Joseph Marco

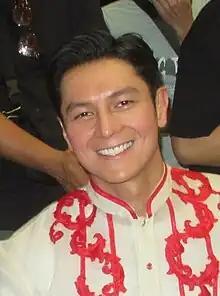
Marco in 2023

Joseph Cecil Marco (born October 4, 1988) is a Filipino actor and model who played the role of Santi Domingo in the GMA Network Philippine drama series "La Vendetta" and who is currently a Star Magic artist in the ABS-CBN, who appeared in "Sabel", "Honesto", "Pasión de Amor" and played Diego Torillo in "Wildflower". Before this, he used to appear on several commercials like "E-Aji Dip Snax", "Downy" and "Head & Shoulders". On September 15, 2007, he was launched as part of the 15 new discoveries of GMA Artist Center, and was one of the first few who was quickly given a project via "La Vendetta".